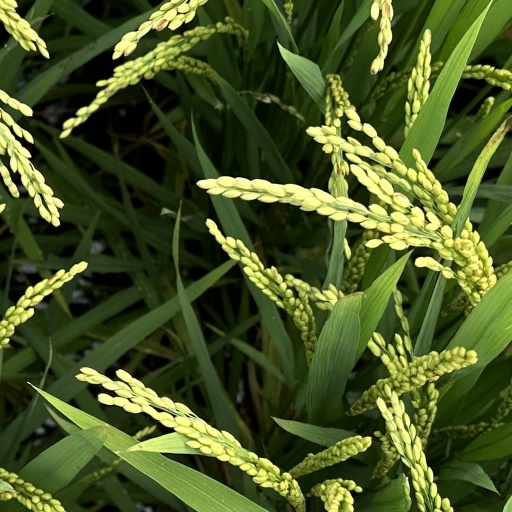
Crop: rice